India Oxenberg

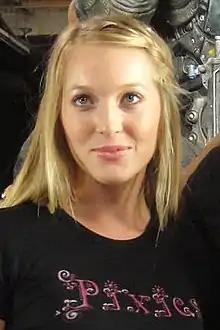
Oxenberg in 2011

India Riven Oxenberg (born June 7, 1991) is an American actress and documentary film producer. A granddaughter of Princess Elizabeth of Yugoslavia, she is a relative of the House of Karađorđević, the former royal family of Serbia and, later, Yugoslavia. Oxenberg began her career as a child actress, with small roles in film and television projects that her mother, Catherine Oxenberg, and then-stepfather, Casper Van Dien, were involved in. As a teenager, she was a cast member of the reality television series "I Married a Princess".